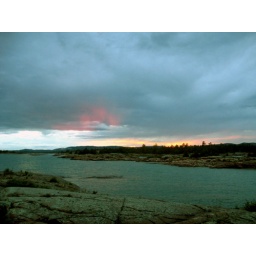
an amazing thing to witness: a pink cloud that appeared in the sky following the storm...